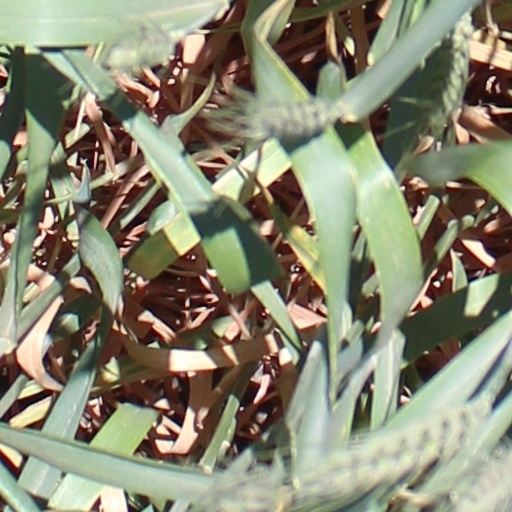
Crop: wheat